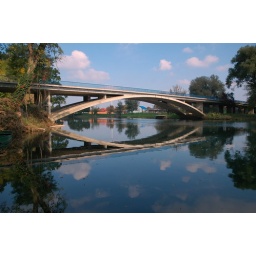
bridge over river Korana, Karlovac, Croatia